Astronaut

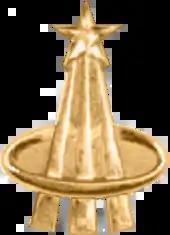
NASA Astronaut lapel pin

In Russia, cosmonauts are awarded Pilot-Cosmonaut of the Russian Federation upon completion of their missions, often accompanied with the award of Hero of the Russian Federation. This follows the practice established in the USSR where cosmonauts were usually awarded the title Hero of the Soviet Union.